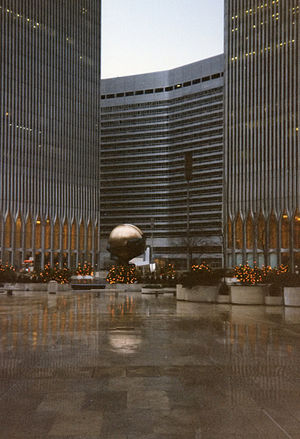
Austin Joseph Tobin
Austin Joseph Tobin var administrerende direktør for Port Authority of New York and New Jersey i perioden fra 1942 til 1972. Han blev uddannet på College of the Holy Cross og Fordham Law School.